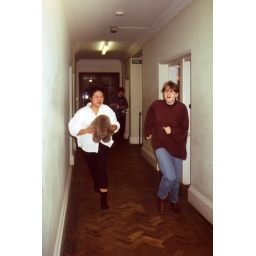
With my wombat standing in for the rugby ball